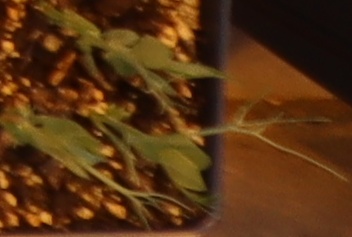
Label: Field Pea